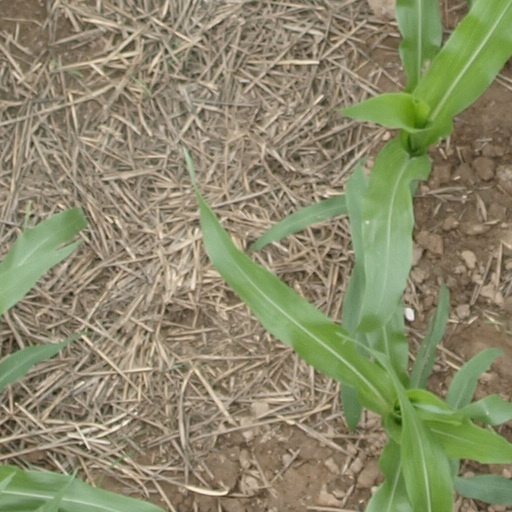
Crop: maize; corn